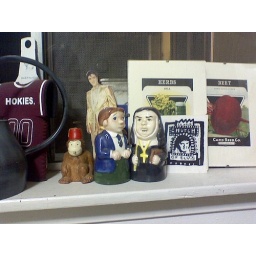
over the kitchen sink